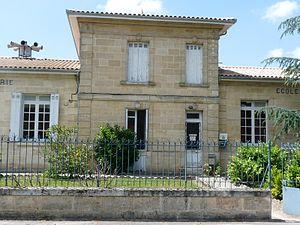
Mairie de Virsac, Gironde, France
Virsac est une commune du Sud-Ouest de la France, située dans le département de la Gironde.